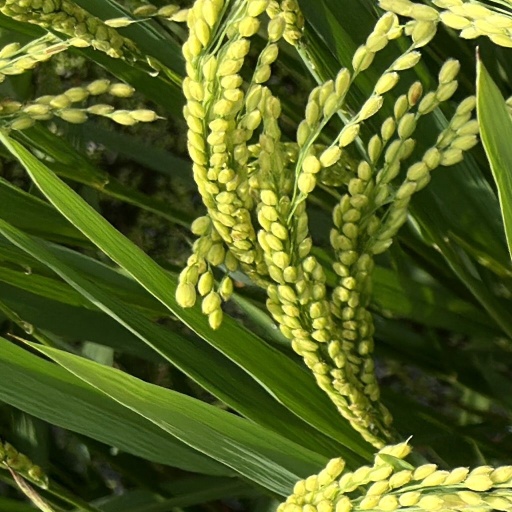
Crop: rice